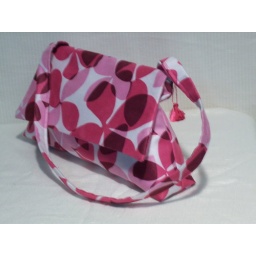
Pretty in pink - flower power